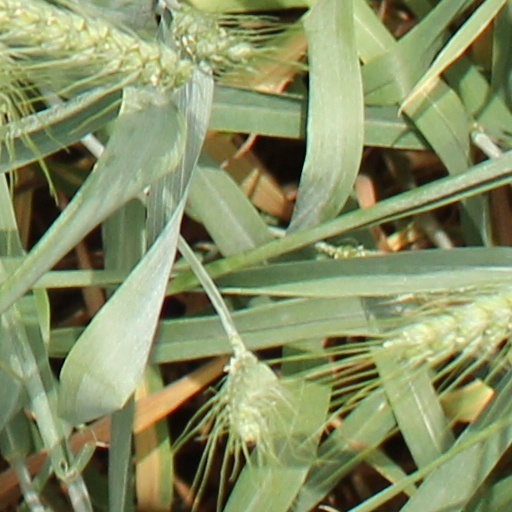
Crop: wheat